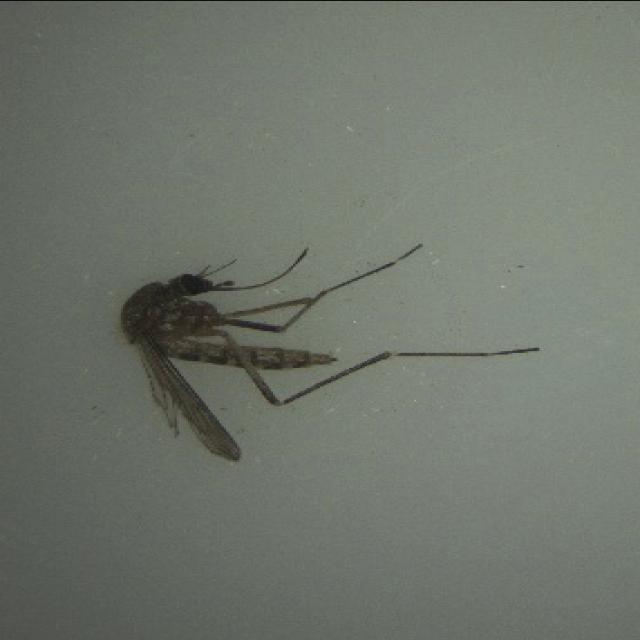
Species: aedes_vexans